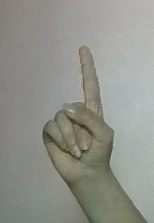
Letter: bb